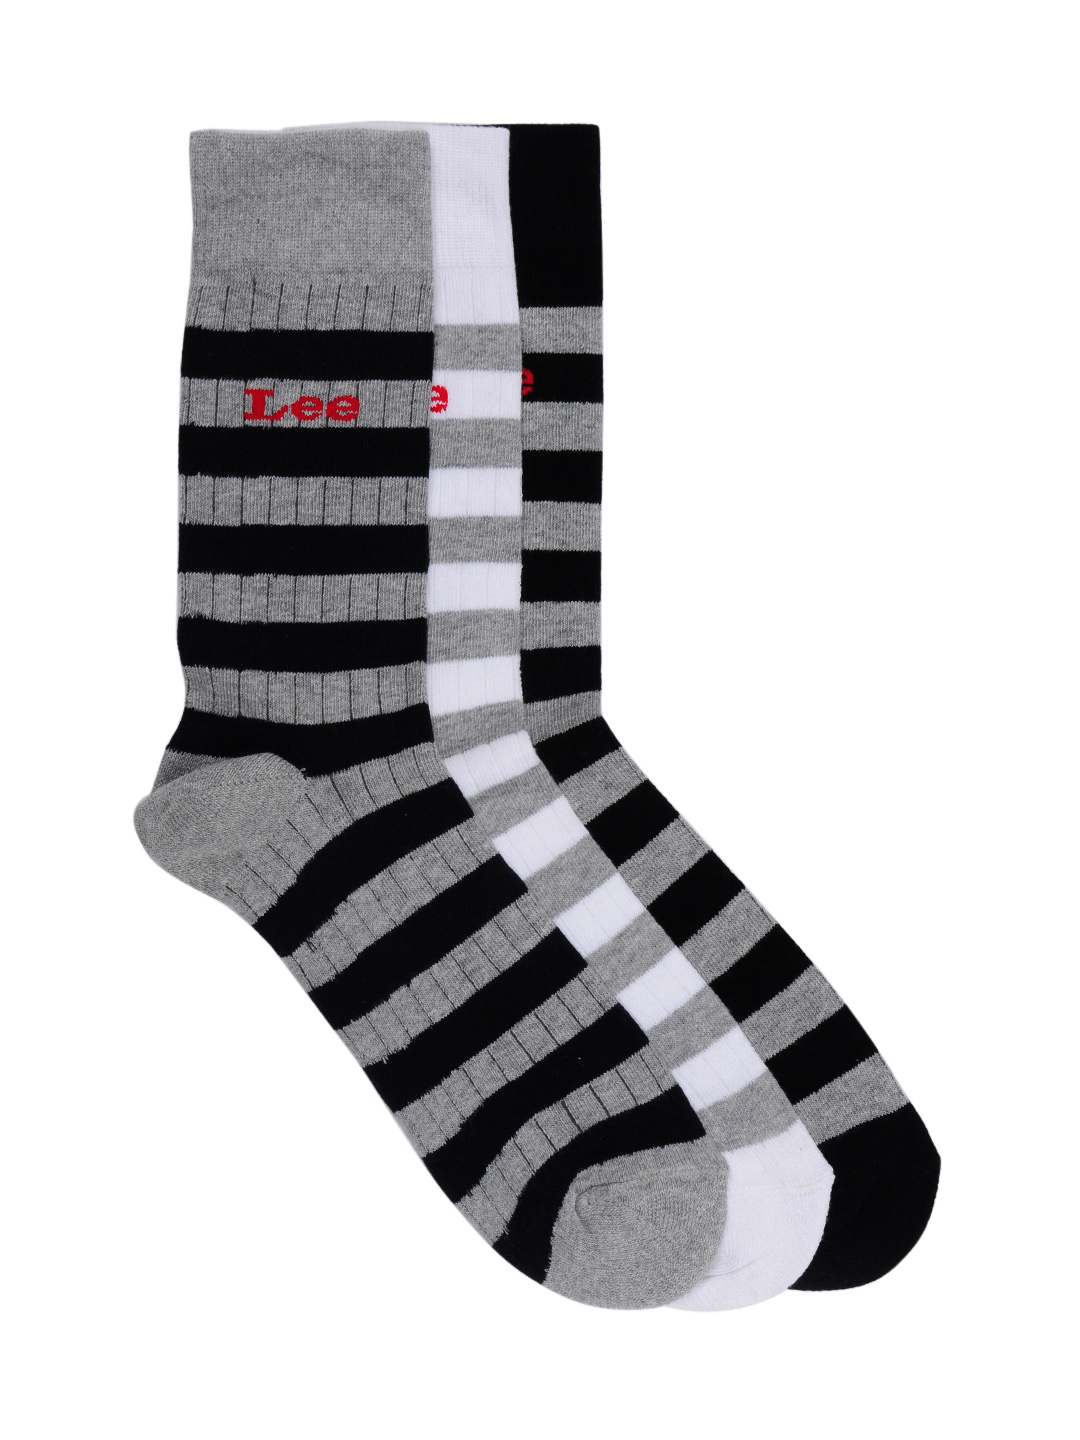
Lee Men Tripack Socks
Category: Accessories / Socks / Socks
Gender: Men
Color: Black
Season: Summer 2016
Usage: Casual